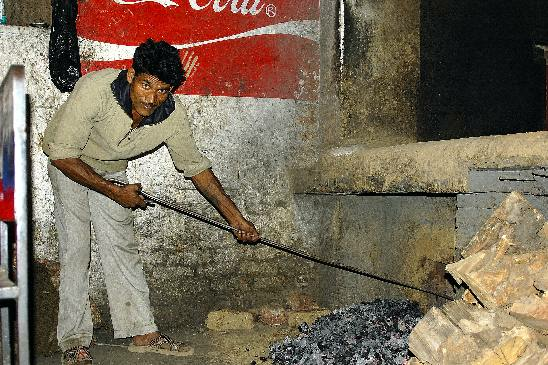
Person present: Yes